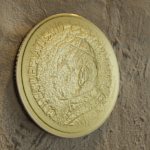
Coin value: 50cents
Country: va
Edition: 2002